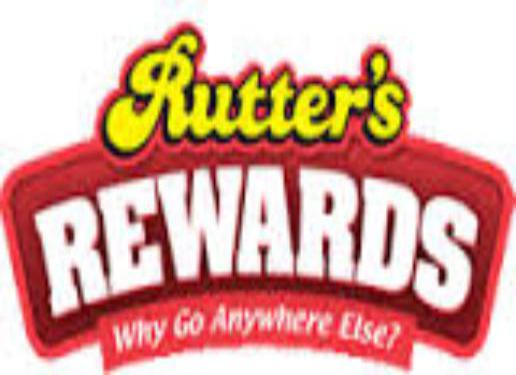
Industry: Food